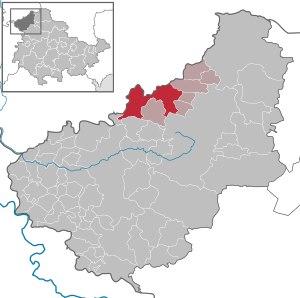
Teistungen est une commune allemande située dans l'arrondissement d'Eichsfeld en Thuringe.